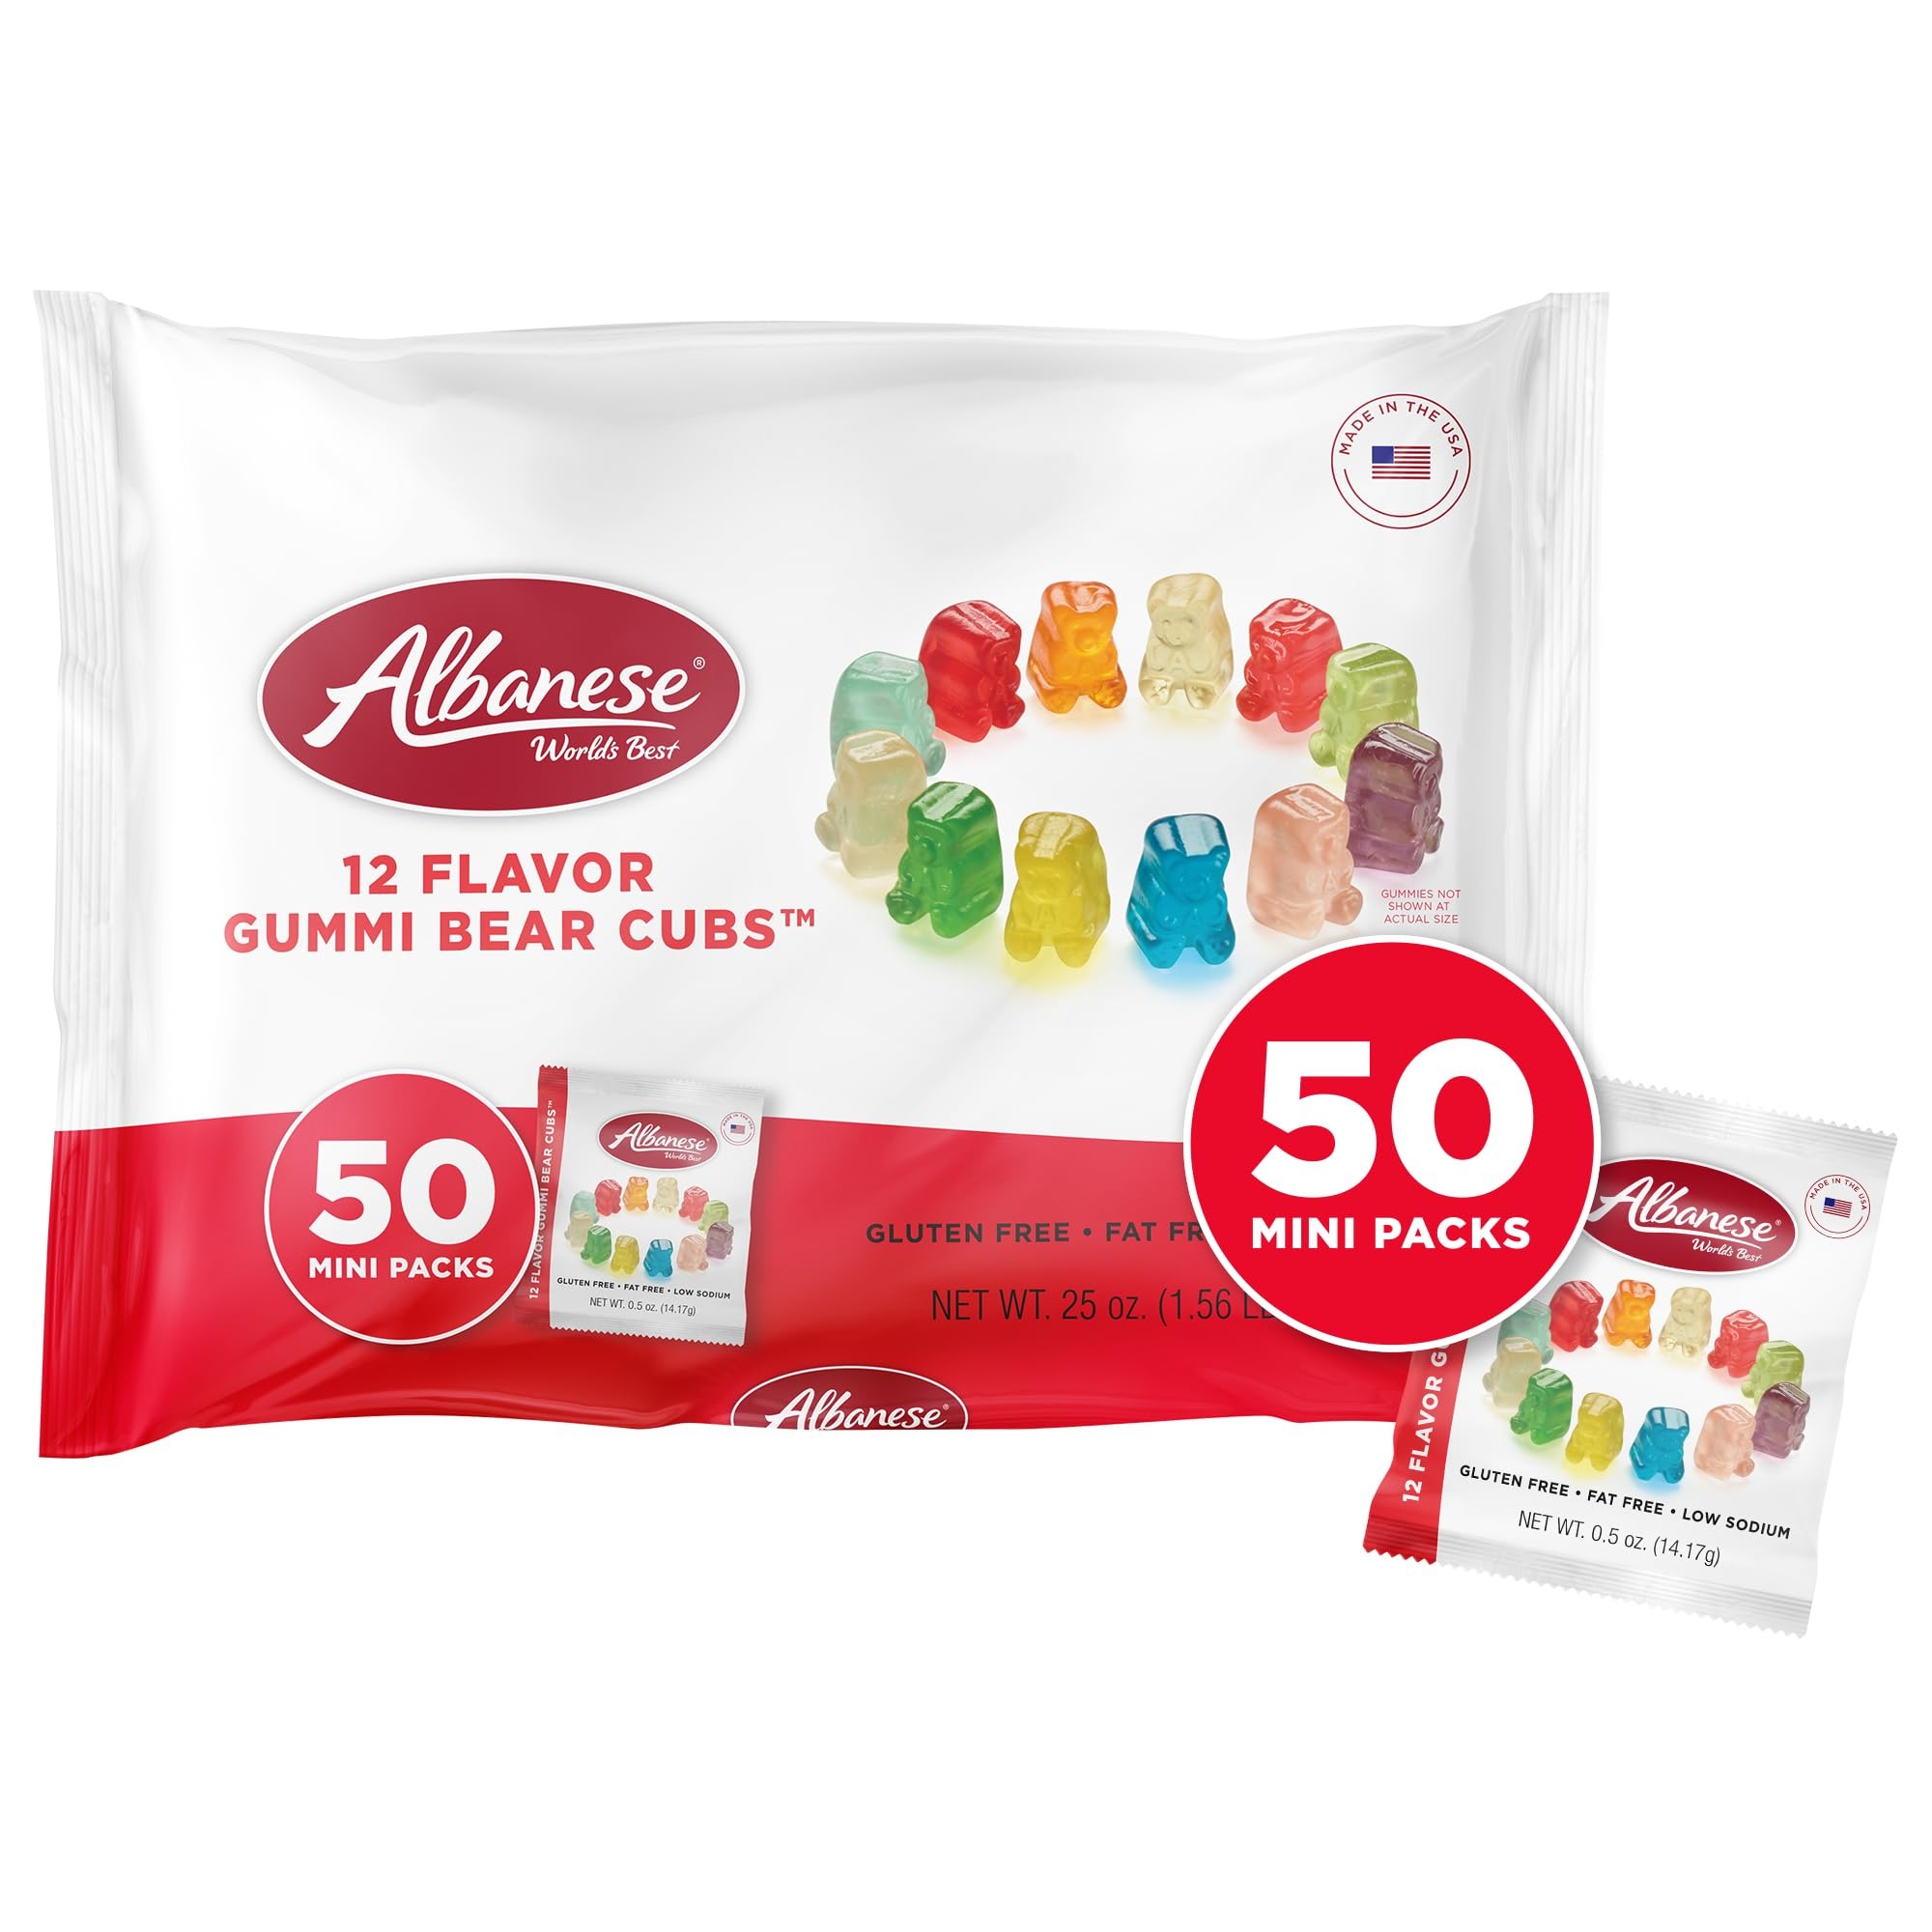
Item Name: Albanese World's Best Gummi Snack Packs, 12 Flavor Gummi Bear Cubs, 50 - 0.5oz Mini Packs of Candy, Individual Soft & Chewy Candy Snacks
Bullet Point 1: Individually Wrapped Treats: This candy pack includes 50 mini bags of individually wrapped miniature gummi bear cubs, ensuring freshness and convenience with each piece
Bullet Point 2: Shareable Gummy Candy Snacks: Bulk pack of 50 fun-size bags of yummy miniature bear gummies makes the perfect snack or treat; Perfect for lunchboxes, holiday stocking stuffers, party favors, Easter baskets and Valentine's day
Bullet Point 3: Fruity Flavor Assortment: Discover 12 vibrant flavors including cherry, watermelon, orange, blue raspberry, and more in each bag for a burst of fruity goodness
Bullet Point 4: Allergy-Friendly Snacking: Free of peanuts, tree nuts, dairy, MSG, gluten, and artificial sweeteners—perfect for allergy-conscious snacking
Bullet Point 5: Handle with Care: Note, exposure to heat or sunlight may cause melting; please ensure someone can receive the package upon delivery
Value: 25.0
Unit: Ounce

Price: 3.99